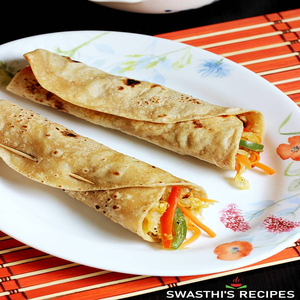
Dish: kathiroll